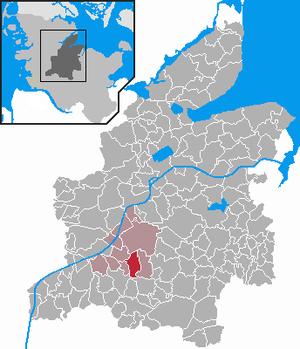
Stafstedt
Kort
Stafstedt er en kommune og en by i det nordlige Tyskland, beliggende i Amt Jevenstedt i den sydlige del af Kreis Rendsborg-Egernførde. Kreis Rendsborg-Egernførde ligger i den centrale del af delstaten Slesvig-Holsten.